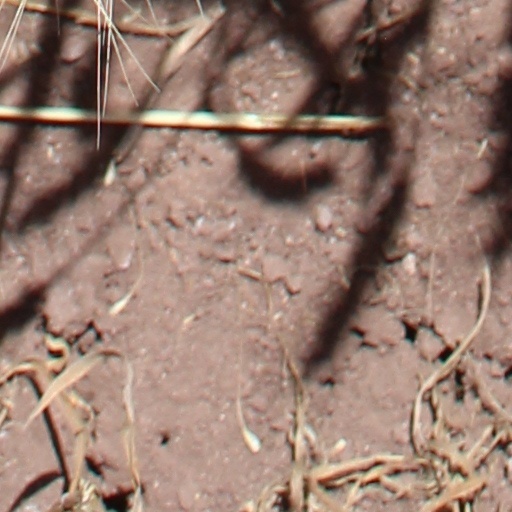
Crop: wheat